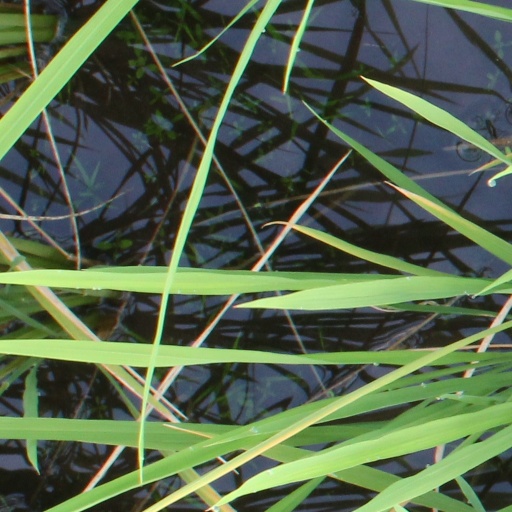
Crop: rice